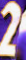
Number: 2